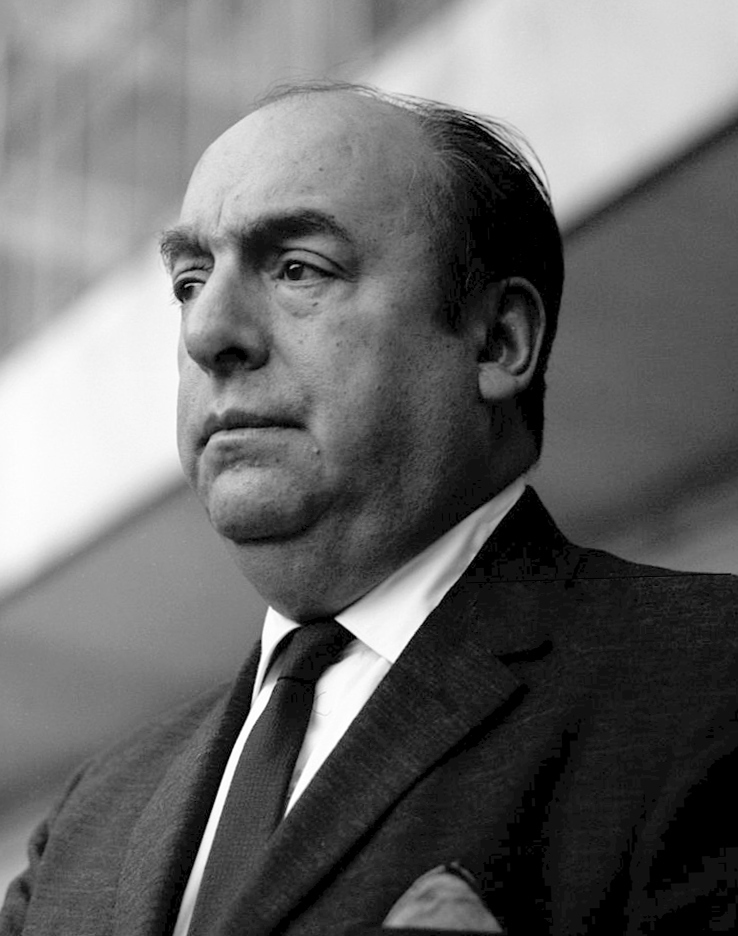
ปาโบล เนรูดา

| name = ปาโบล เนรูดา
| image = Pablo Neruda 1963.jpg
| caption = เนรูดา ปี 1963
| birth_name = เนฟตาลี ริการ์โด เรเยส บาโซอัลโต
| birth_place = ปาร์รัล แคว้นเมาเล ชิลี
| death_place = ซันติอาโก ชิลี
| occupation = กวี, นักการทูต, วุฒิสมาชิก
| party = พรรคคอมมิวนิสต์ชิลี
| spouses = Marijke Antonieta Hagenaar Vogelzang (1930–1943 or 1930–1965) (d. Mar 27 1965)
Delia del Carril (1943–1965) แต่งงานในเม็กซิโก (d. July 26, 1989)
Matilde Urrutia|Matilde Urrutia Cerda (1965–1973) (d. Jan 5 1985)
| children = 1
| signature = Firma Pablo Neruda.svg
ปาโบล เนรูดา (; 12 กรกฎาคม ค.ศ. 1904 – 23 กันยายน ค.ศ. 1973) เป็นกวีและนักการทูตชาวชิลี เป็นผู้ที่ได้รับรางวัลโนเบลสาขาวรรณกรรม ประจำปี ค.ศ. 1971
ปาโบล เนรูดา มีชื่อเกิดว่า "เนฟตาลี ริการ์โด เรเยส บาโซอัลโต" เกิดเมื่อ ค.ศ. 1904 เป็นบุตรของพนักงานรถไฟและครู มารดาของเขาเสียชีวิตหลังจากเขาเกิดได้หนึ่งเดือน หลังจากนั้นไม่นาน บิดาของเขาก็แต่งงานใหม่ เนรูดาเริ่มสนใจวรรณกรรมตั้งแต่สมัยเป็นวัยรุ่น แม้จะถูกบิดาต่อต้านก็ตาม แต่เขาก็ได้รับการสนับสนุนจากหลาย ๆ คน รวมทั้งกาบริเอลา มิสตรัล ผู้ซึ่งต่อมาเป็นชาวชิลีคนแรกที่ได้รับรางวัลโนเบลสาขาวรรณกรรม ด้วยวัยสิบสามปี เนรูดามีผลงานครั้งแรกชื่อ "Enthusiasm and Perseverance" ตีพิมพ์ลงในหนังสือพิมพ์ ต่อมาช่วงกลางปี ค.ศ. 1920 เขาก็เริ่มใช้นามปากกา "ปาโบล เนรูดา" เพื่อปกปิดตัวตน ชื่อเนรูดามาจากยัน เนรูดา กวีชาวเช็ก Pablo Neruda Biography, Diplomat, Poet (1904–1973) เมื่อเนรูดามีอายุได้สิบหกปี เขาก็ย้ายไปที่ซันติอาโกเพื่อเรียนภาษาฝรั่งเศสที่มหาวิทยาลัยชิลี แต่ใช้เวลาไปกับการเขียนบทกวีเป็นส่วนใหญ่ และทำงานเป็นกงสุลในหลายที่ เช่น ย่างกุ้ง, โคลอมโบ, จาการ์ตา และสิงคโปร์
ต่อมา เนรูดามารับตำแหน่งกงสุลที่กรุงมาดริดแทนมิสตรัล ในช่วงนั้นสเปนกำลังจะเกิดสงครามกลางเมืองสเปน|สงครามกลางเมือง ซึ่งทำให้เขาถูกปลดออกจากตำแหน่งกงสุลเพราะฝักใฝ่คอมมิวนิสต์ ช่วงสงครามโลกครั้งที่สอง เนรูดาเข้าร่วมกับพรรคคอมมิวนิสต์ชิลีและสนับสนุนโจเซฟ สตาลินอย่างเต็มตัว เมื่อผู้นำพรรคสังคมเสรีนิยมขึ้นสู่อำนาจและประกาศจับกุมสมาชิกพรรคคอมมิวนิสต์ เนรูดาลี้ภัยไปยังอาร์เจนตินา และใช้หนังสือเดินทางของเพื่อนเพื่อเดินทางต่อไปยังยุโรป
ในปี ค.ศ. 1970 ซัลบาดอร์ อาเยนเด ขึ้นเป็นประธานาธิบดีและยกเลิกประกาศจับ เนรูดาก็เดินทางกลับชิลี อาเยนเดแต่งตั้งให้เขาเป็นเอกอัครราชทูตประจำฝรั่งเศส ซึ่งเป็นตำแหน่งทางการทูตสุดท้ายของเขา ต่อมาในปี ค.ศ. 1971 เนรูดาได้รับรางวัลโนเบลสาขาวรรณกรรม แต่อีกสองปีต่อมา เขาก็เสียชีวิตจากโรคมะเร็งต่อมลูกหมาก Pablo Neruda Died From Cancer, Not Poison: Chilean Officials ในช่วงรัฐประหารในประเทศชิลี พ.ศ. 2516|การรัฐประหารของนายพลปิโนเชต์ แม้ทางรัฐบาลทหารจะงดจัดงานศพแบบรัฐพิธีให้เนรูดา แต่ประชาชนก็ยังไปเคารพร่างของเขาอย่างเนืองแน่น
== อ้างอิง ==
==แหล่งข้อมูลอื่น==
*
หมวดหมู่:ผู้ได้รับรางวัลโนเบลสาขาวรรณกรรม
หมวดหมู่:ชาวชิลีผู้ได้รับรางวัลโนเบล
หมวดหมู่:บุคคลจากแคว้นเมาเล
หมวดหมู่:บุคคลจากซันติอาโก
หมวดหมู่:กวี
หมวดหมู่:นักการทูตชาวชิลี
หมวดหมู่:เสียชีวิตจากมะเร็งต่อมลูกหมาก
หมวดหมู่:นามปากกา